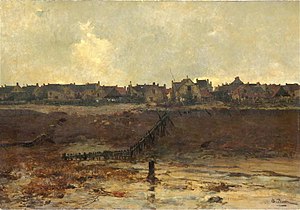
Léon Germain Pelouse
Léon Germain Pelouse, Grandcamp, vu de la plage (Calvados), Musée d'Orsay.
Léon Germain Pelouse var en fransk landskabsmaler.